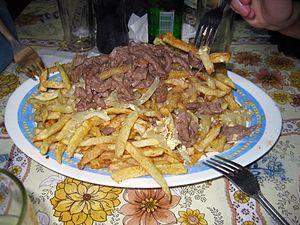
La chorrillana est un mets typique de la gastronomie chilienne, qui consiste en un plat de pommes de terre frites dans lequel on ajoute différents types de viandes et d'autres ingrédients comme des œufs ou des oignons frits.